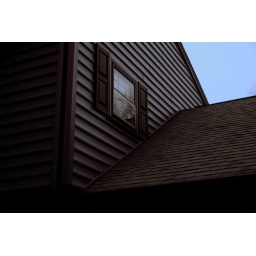
My house in ultraviolet, white balanced to the best of my abilities.